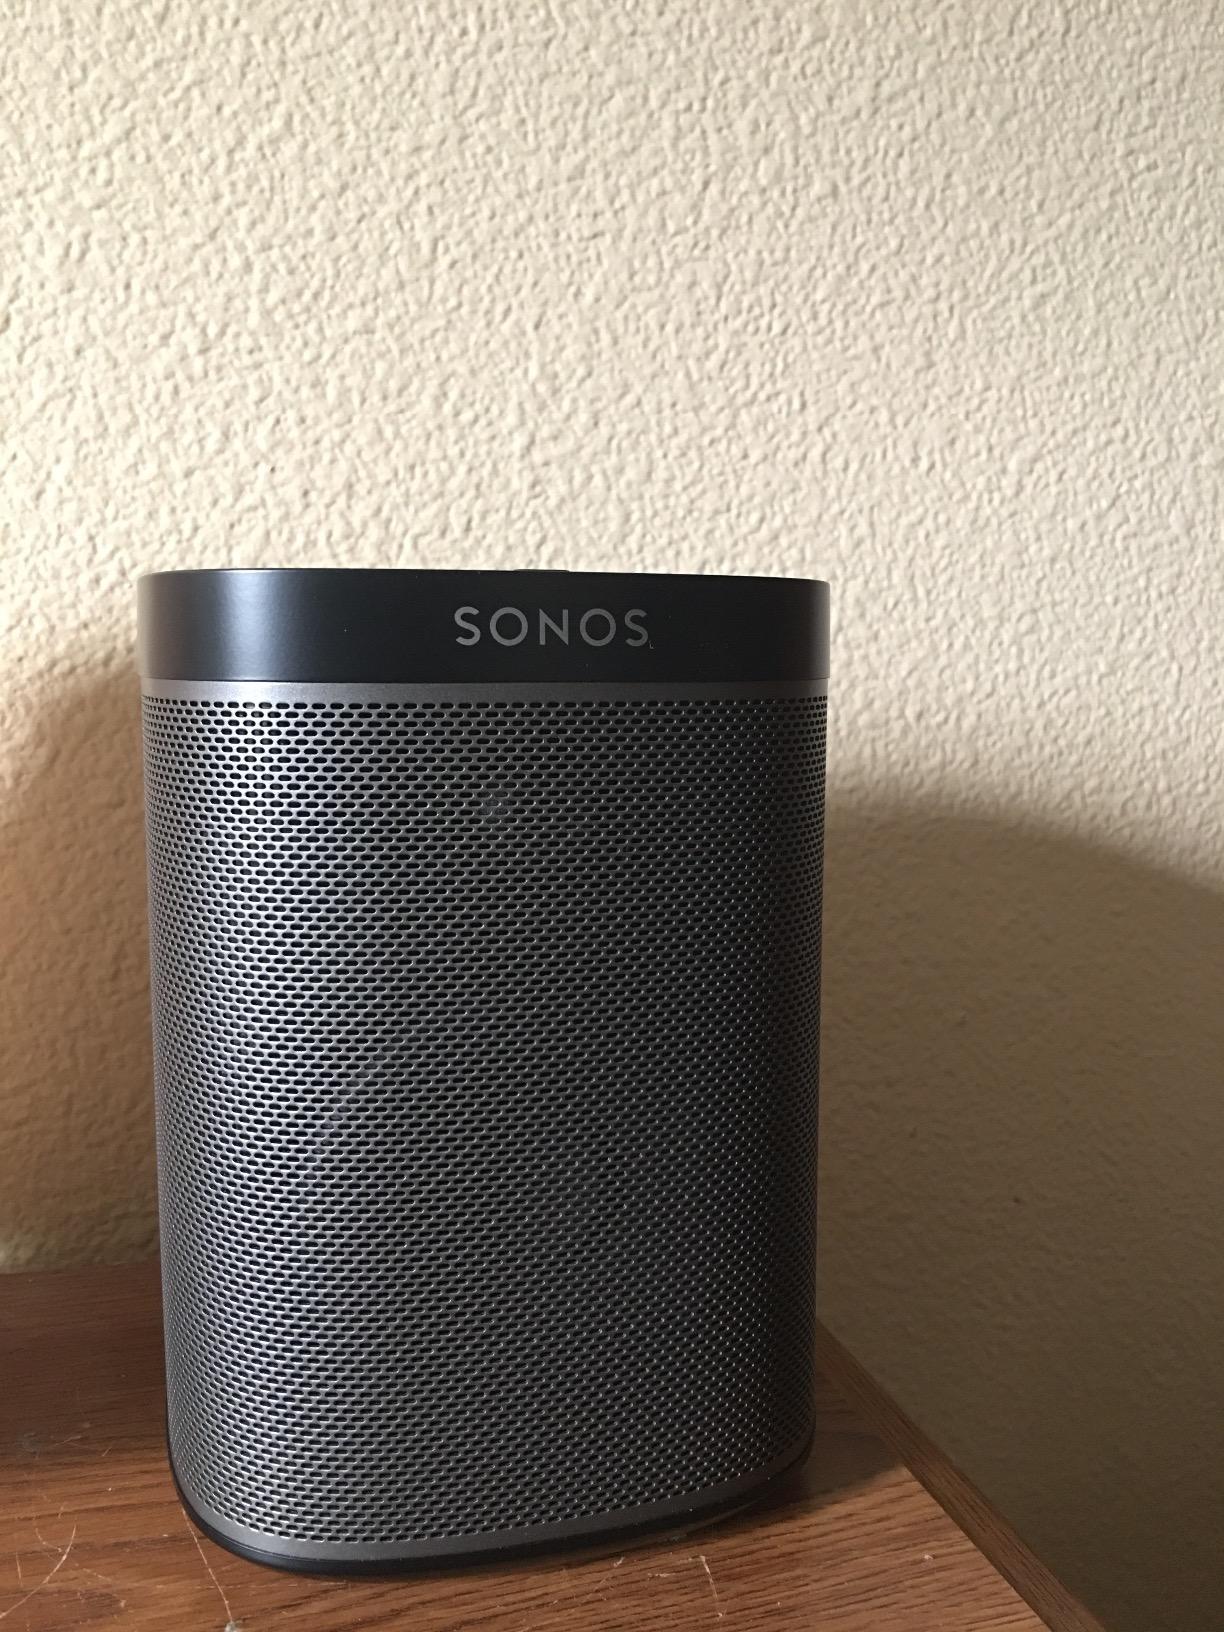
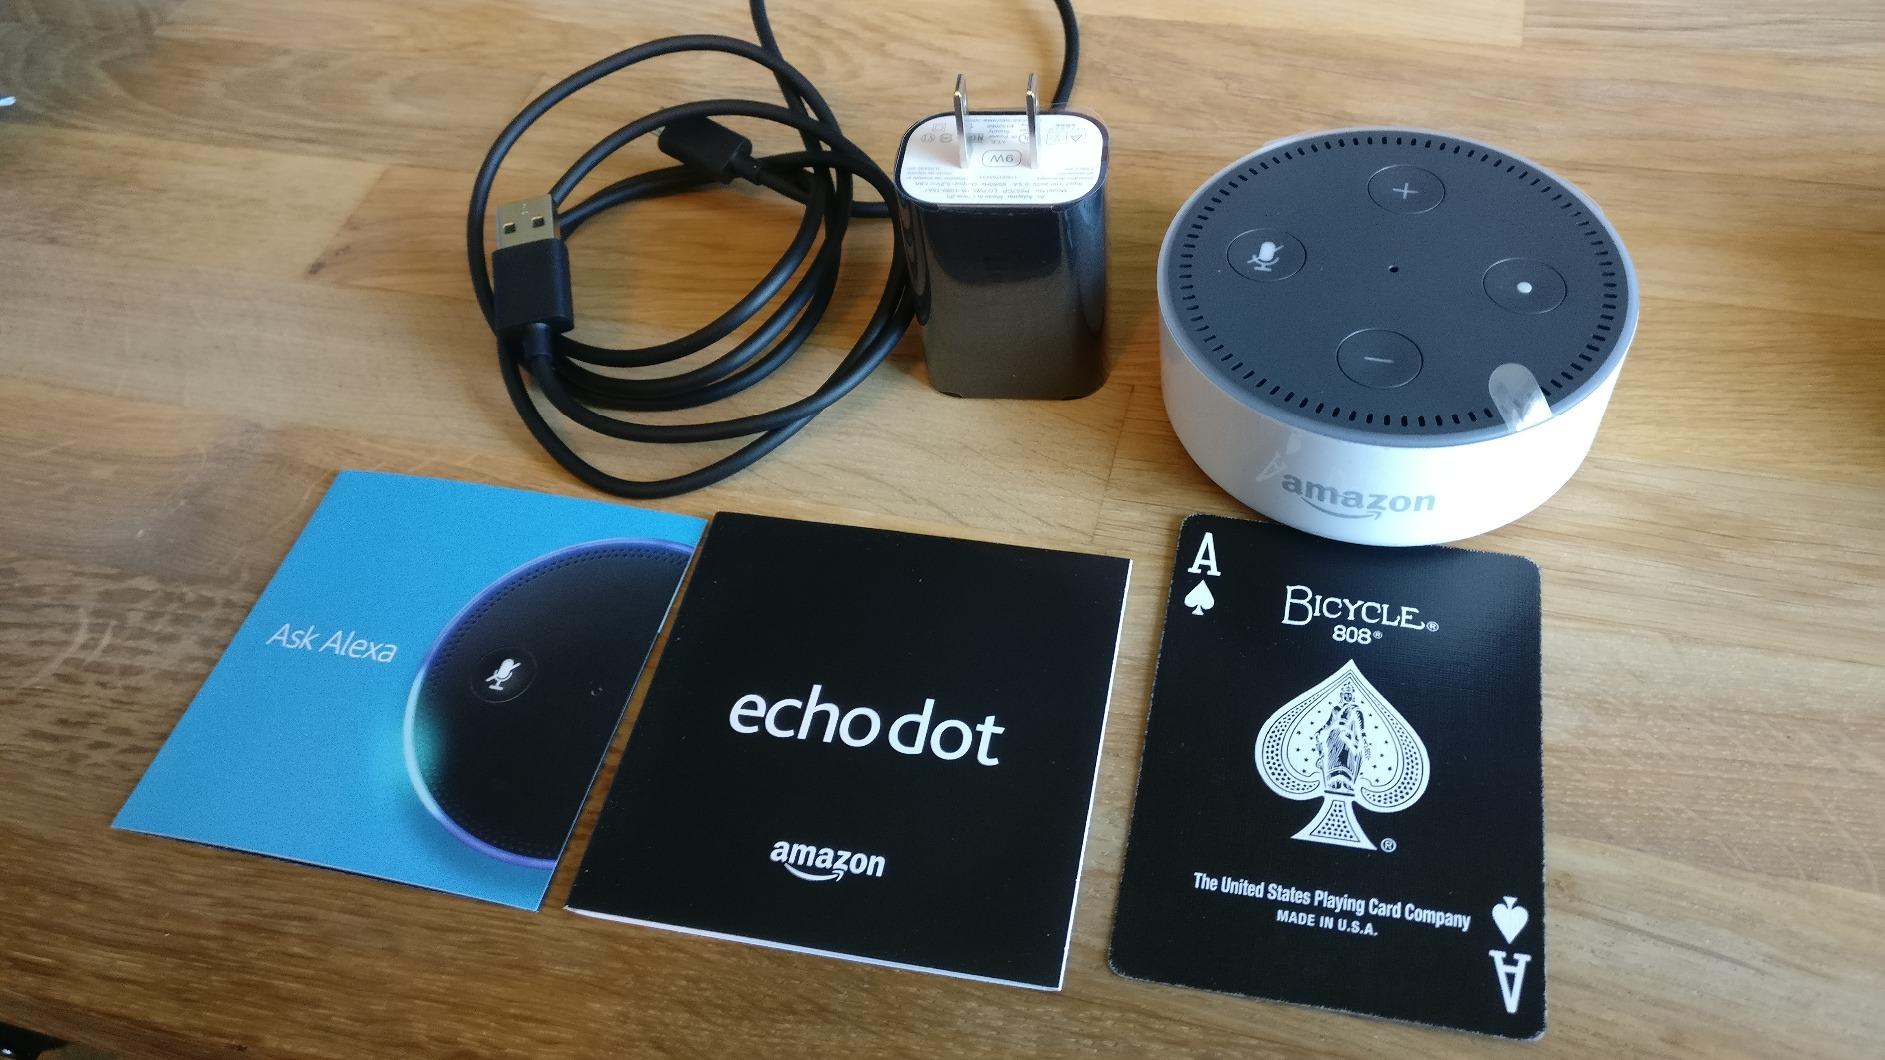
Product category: speaker
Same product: no